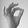
ASL letter: F